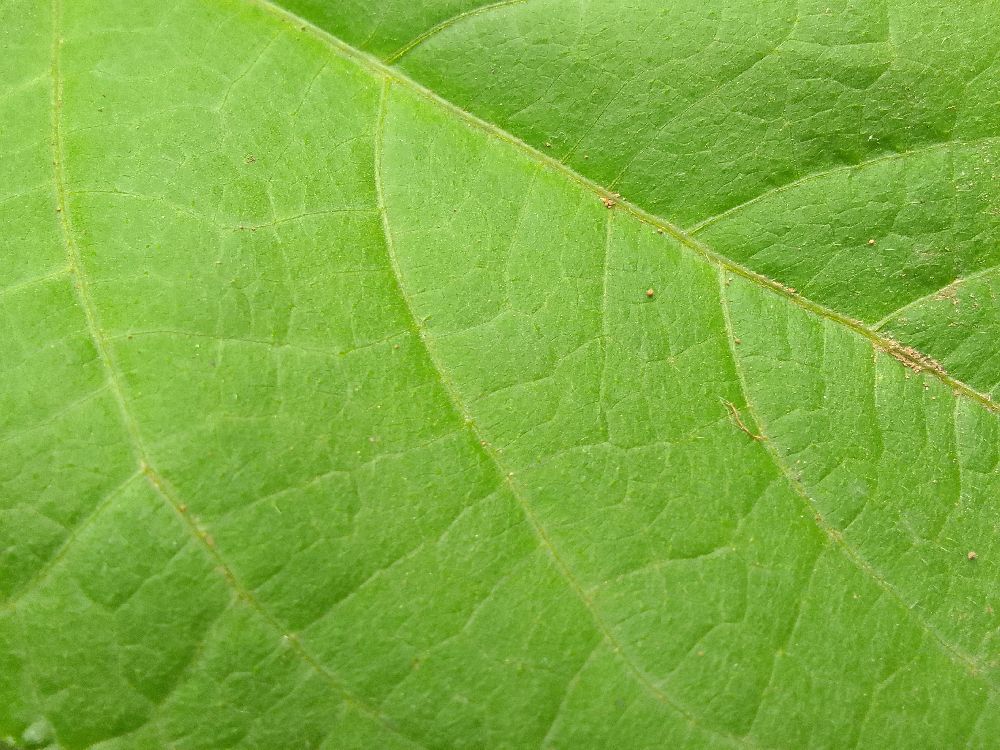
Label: healthy